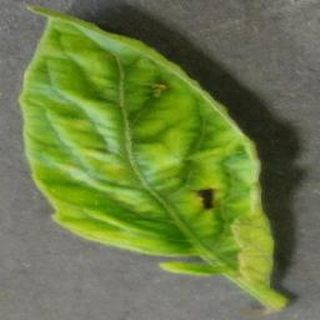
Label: tomato_yellow_leaf_curl_virus